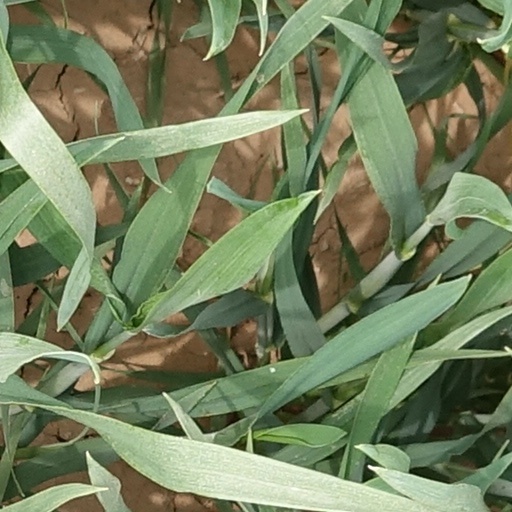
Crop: wheat